Tadpakal

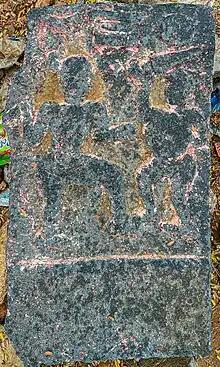
Veeragal in Tadpakal

There is a veeragal or Hero stone found on the bank of river Godavari which depicts fighting of two warriors with swords and there are the symbols of Shiva linga, Sun and Moon on the upper side of it.